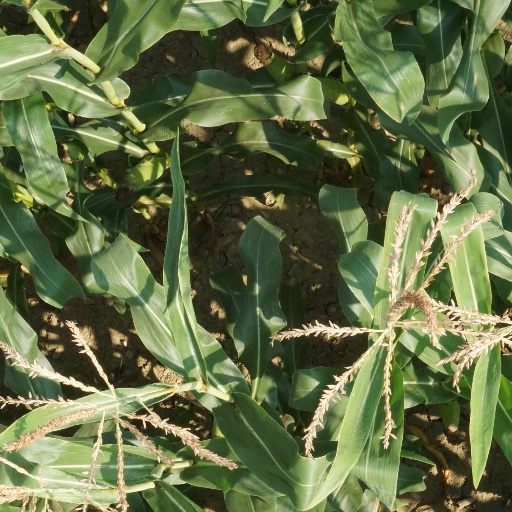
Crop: maize; corn